Game for Three Losers

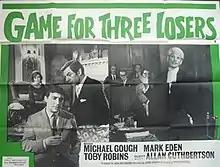
British quad poster

Game for Three Losers is a 1965 British drama film directed by Gerry O'Hara and starring Michael Gough, Mark Eden and Toby Robins. It was written by Roger Marshall and made at Merton Park Studios as part of the long-running series of Edgar Wallace adaptations; this being adapted from a novel of the same name by Edgar Lustgarten.